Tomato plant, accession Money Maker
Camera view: horizontal (90 deg, fisheye); turntable rotation: 240 degrees
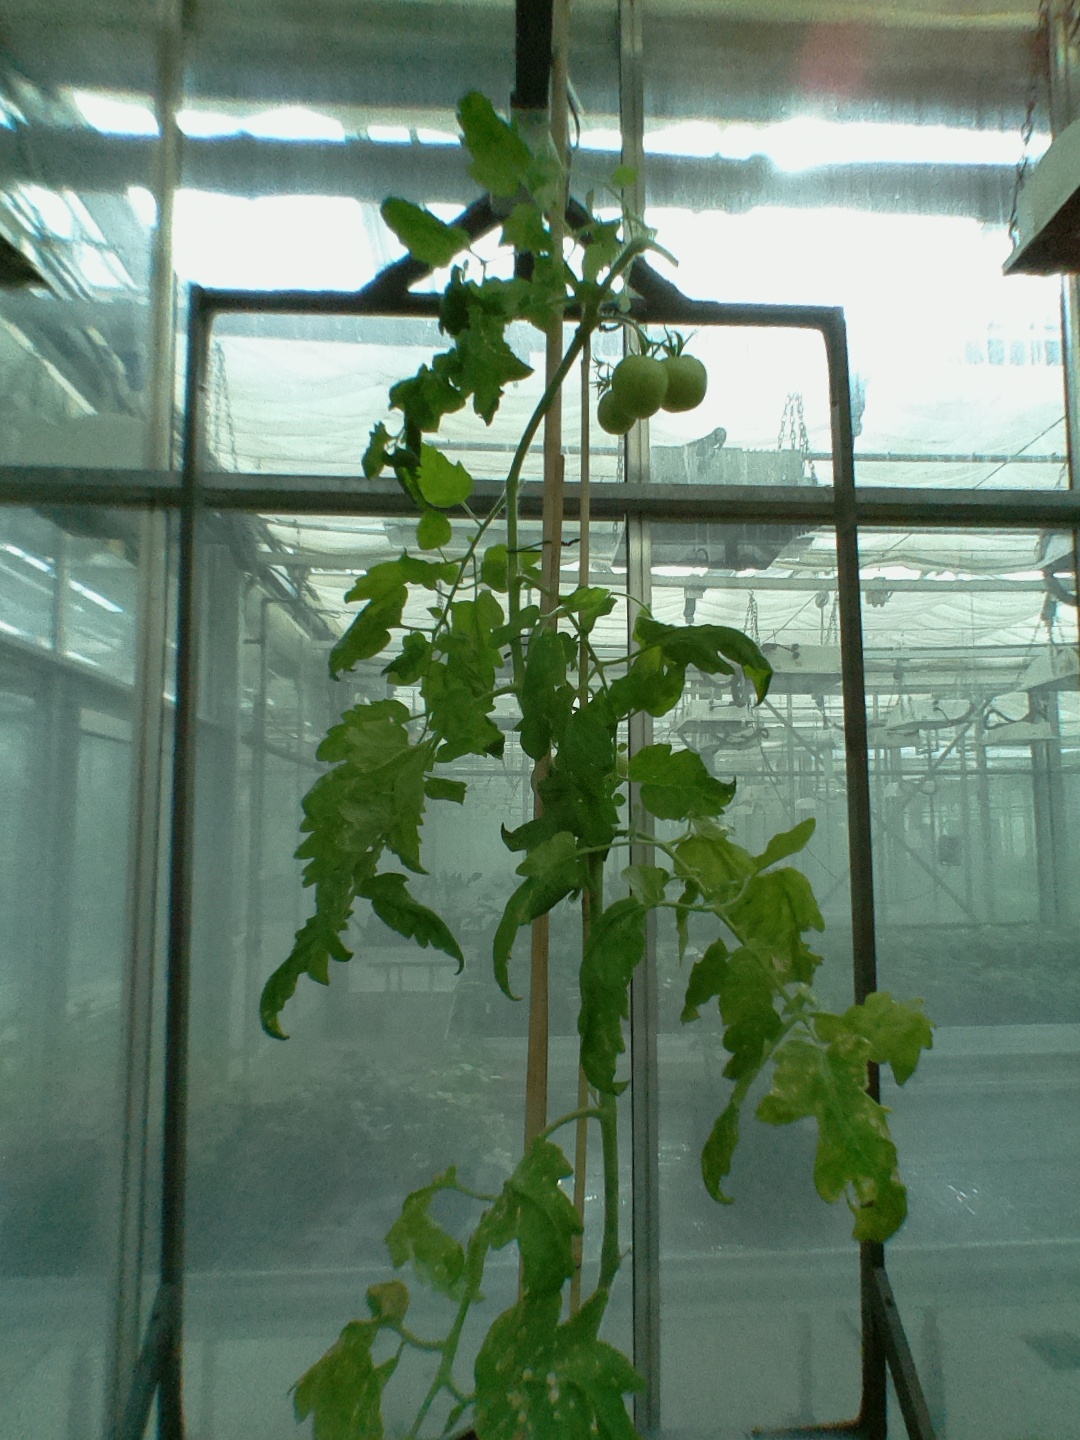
BBCH growth stage 78: 80% -90% of final fruit size